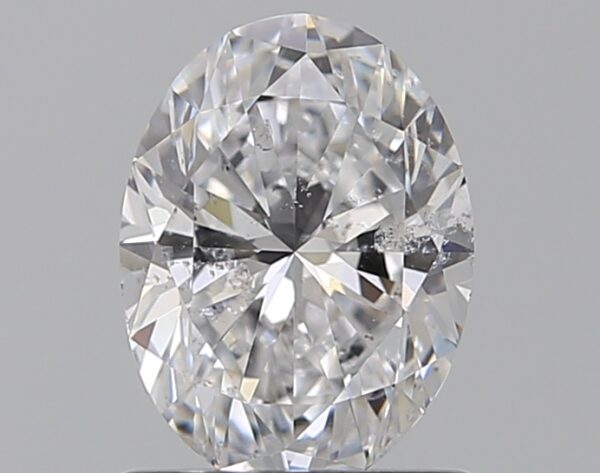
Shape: oval
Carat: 0.9
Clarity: SI2
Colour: D
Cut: EX
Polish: EX
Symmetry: VG
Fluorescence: N
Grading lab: GIA
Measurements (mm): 7.34 x 5.43 x 3.47